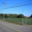
Label: plain